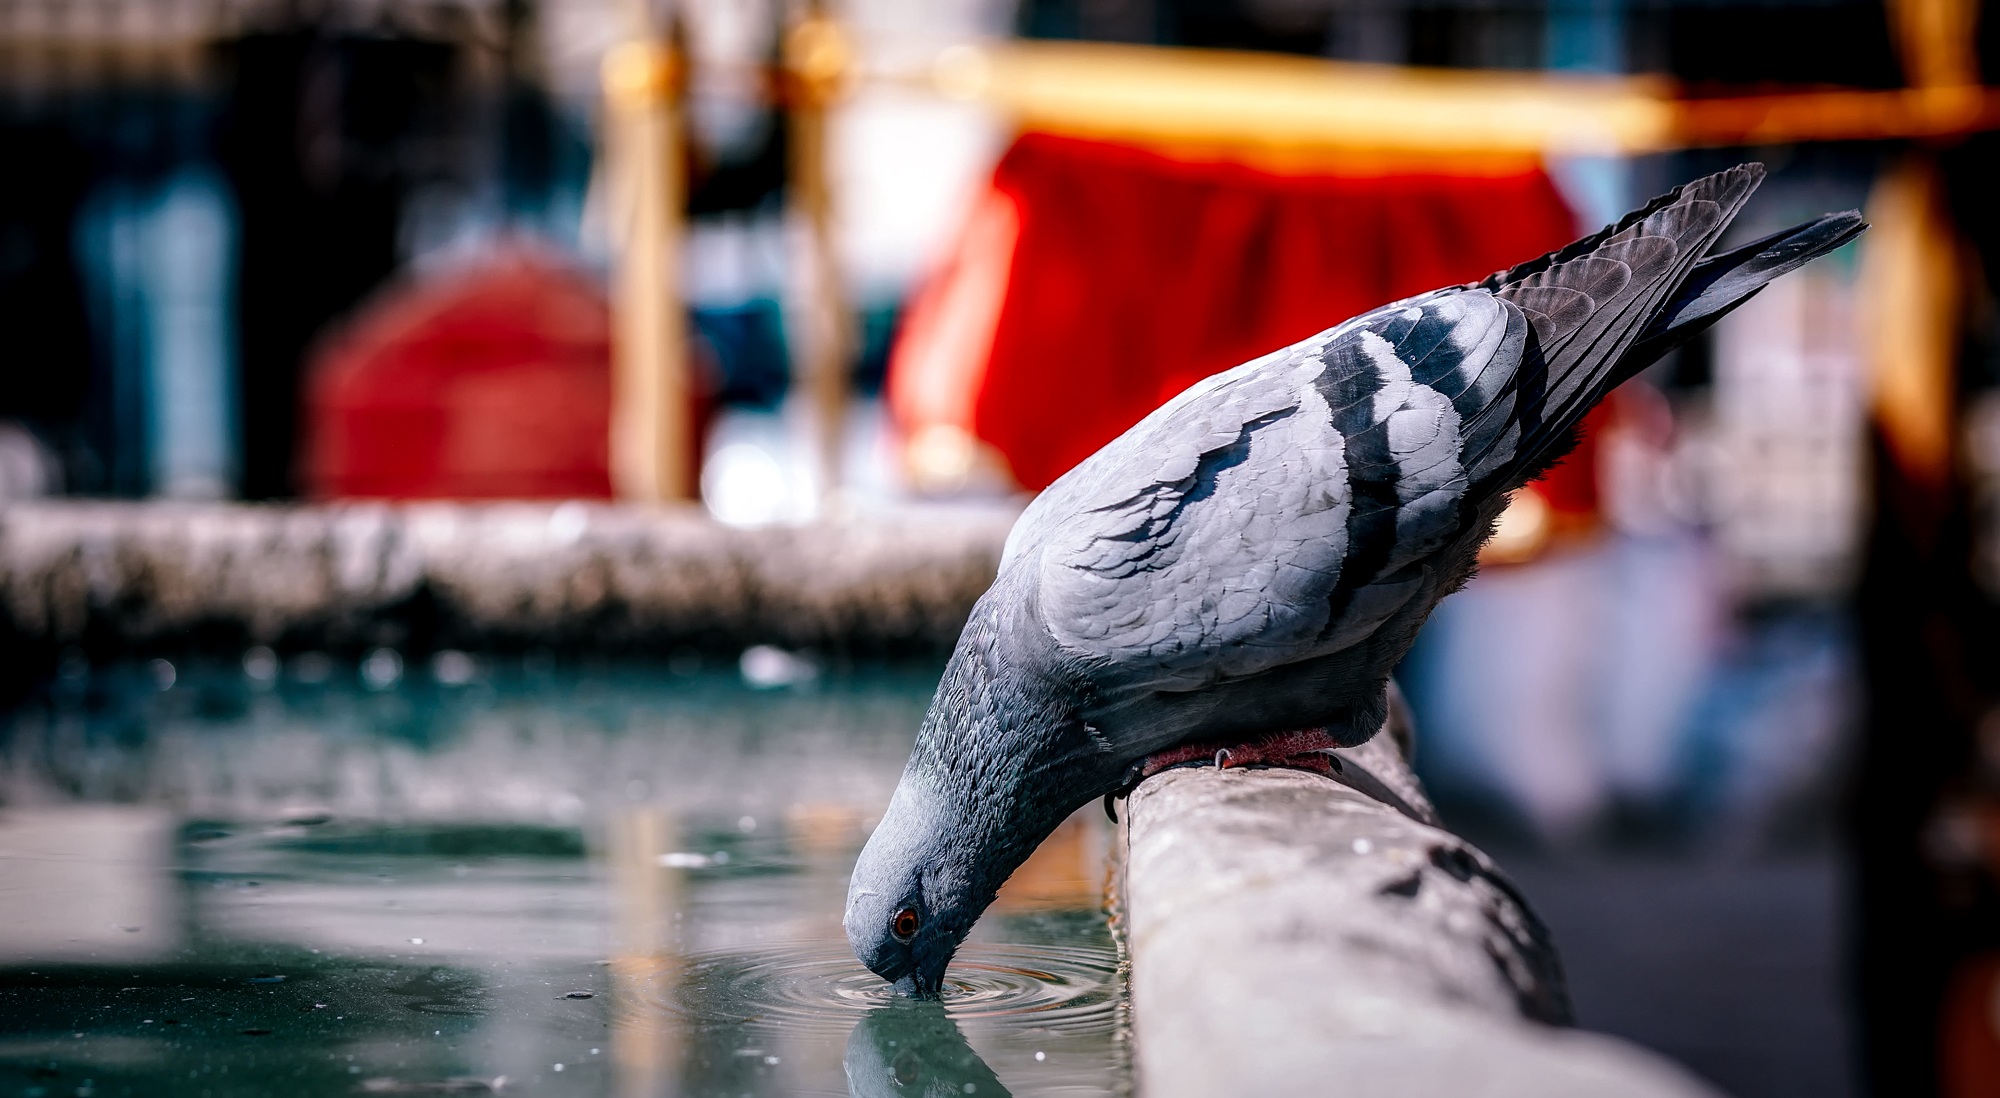
water, bird, wildlife, beak, macro, closeup, hdr, pigeon, fun, drinking, fountain